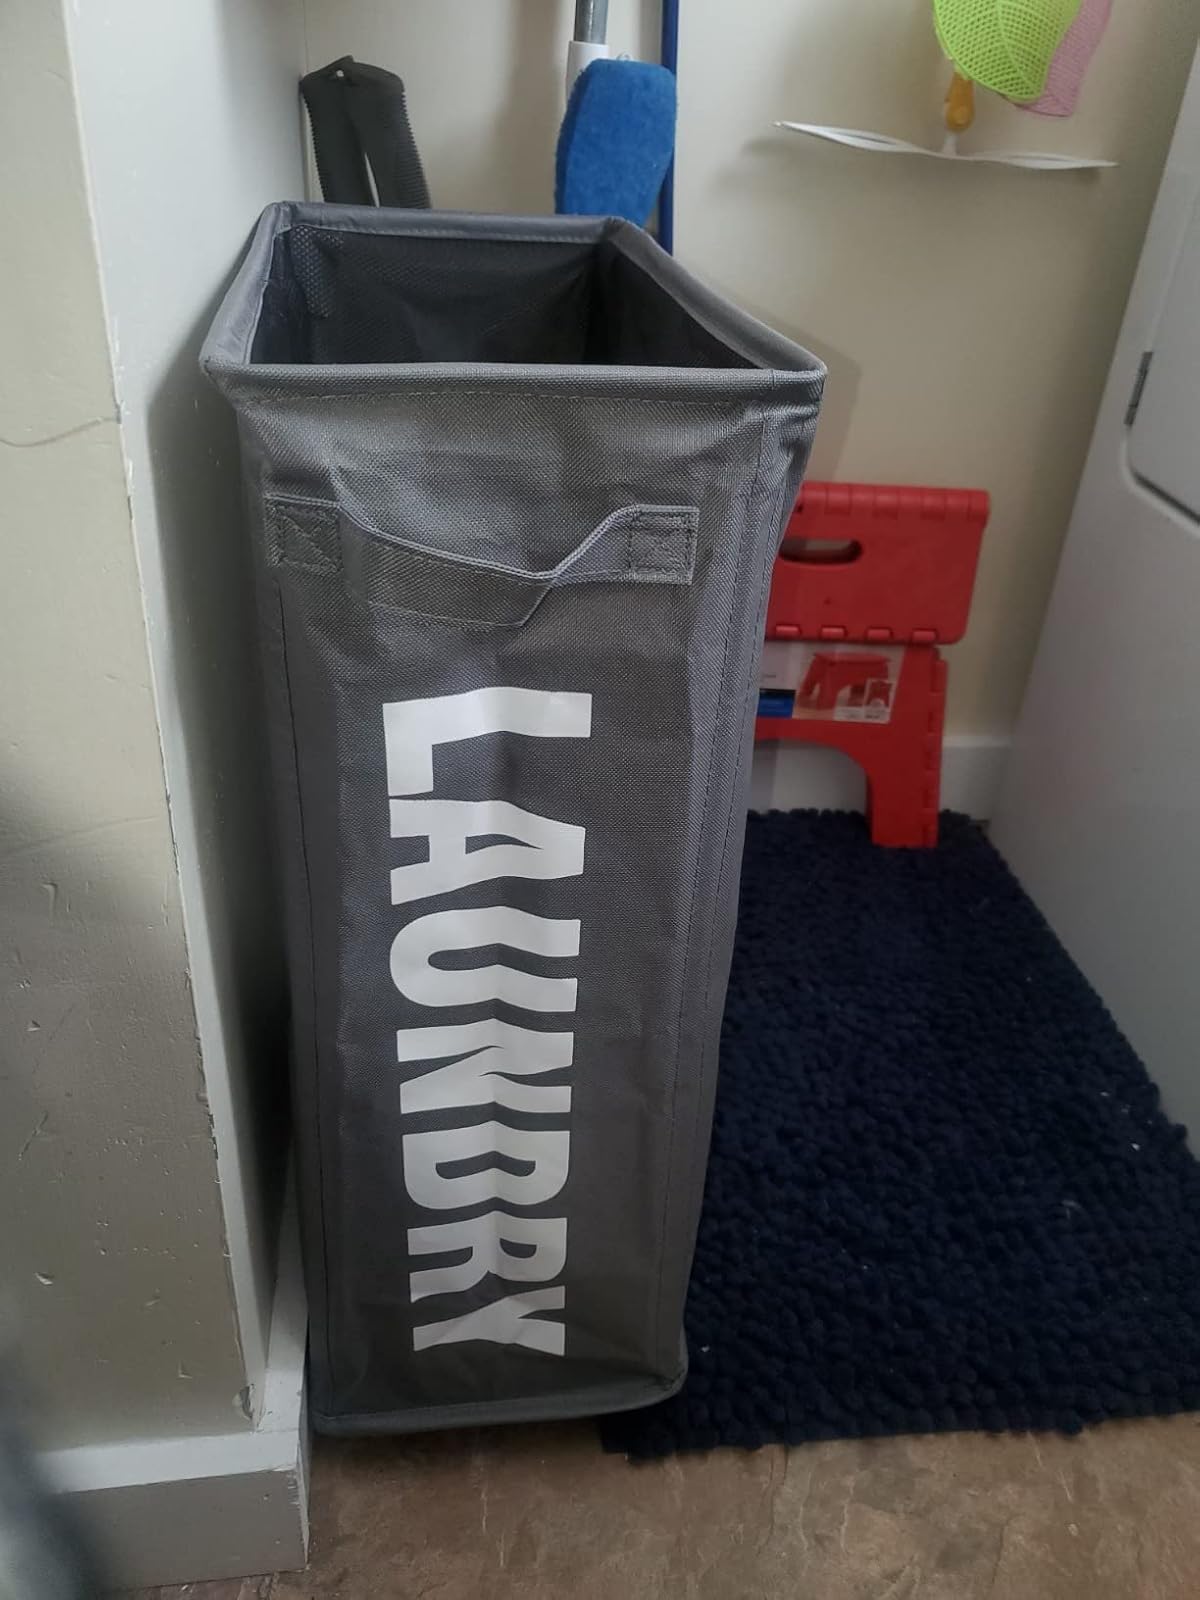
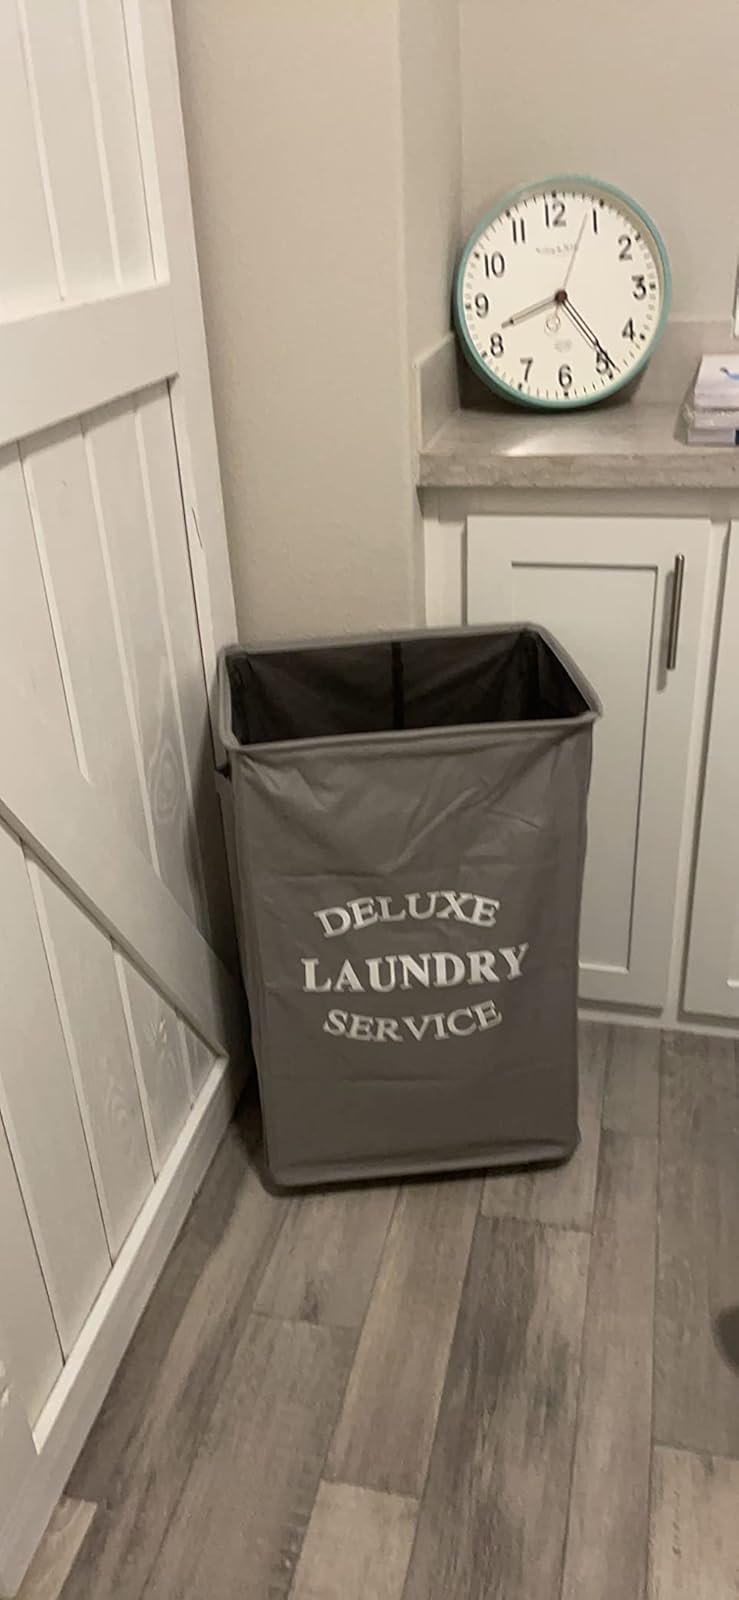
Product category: items_hamper
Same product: no